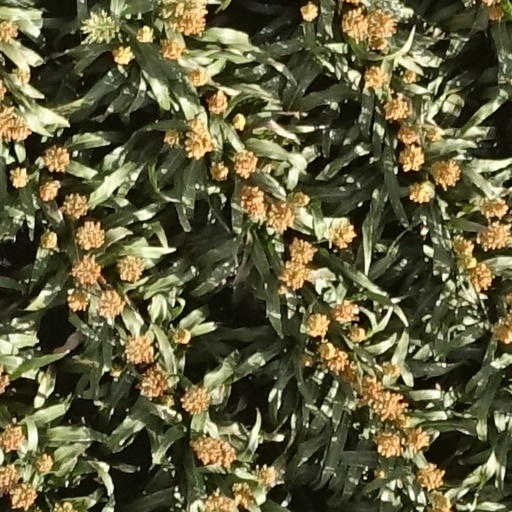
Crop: sorghum